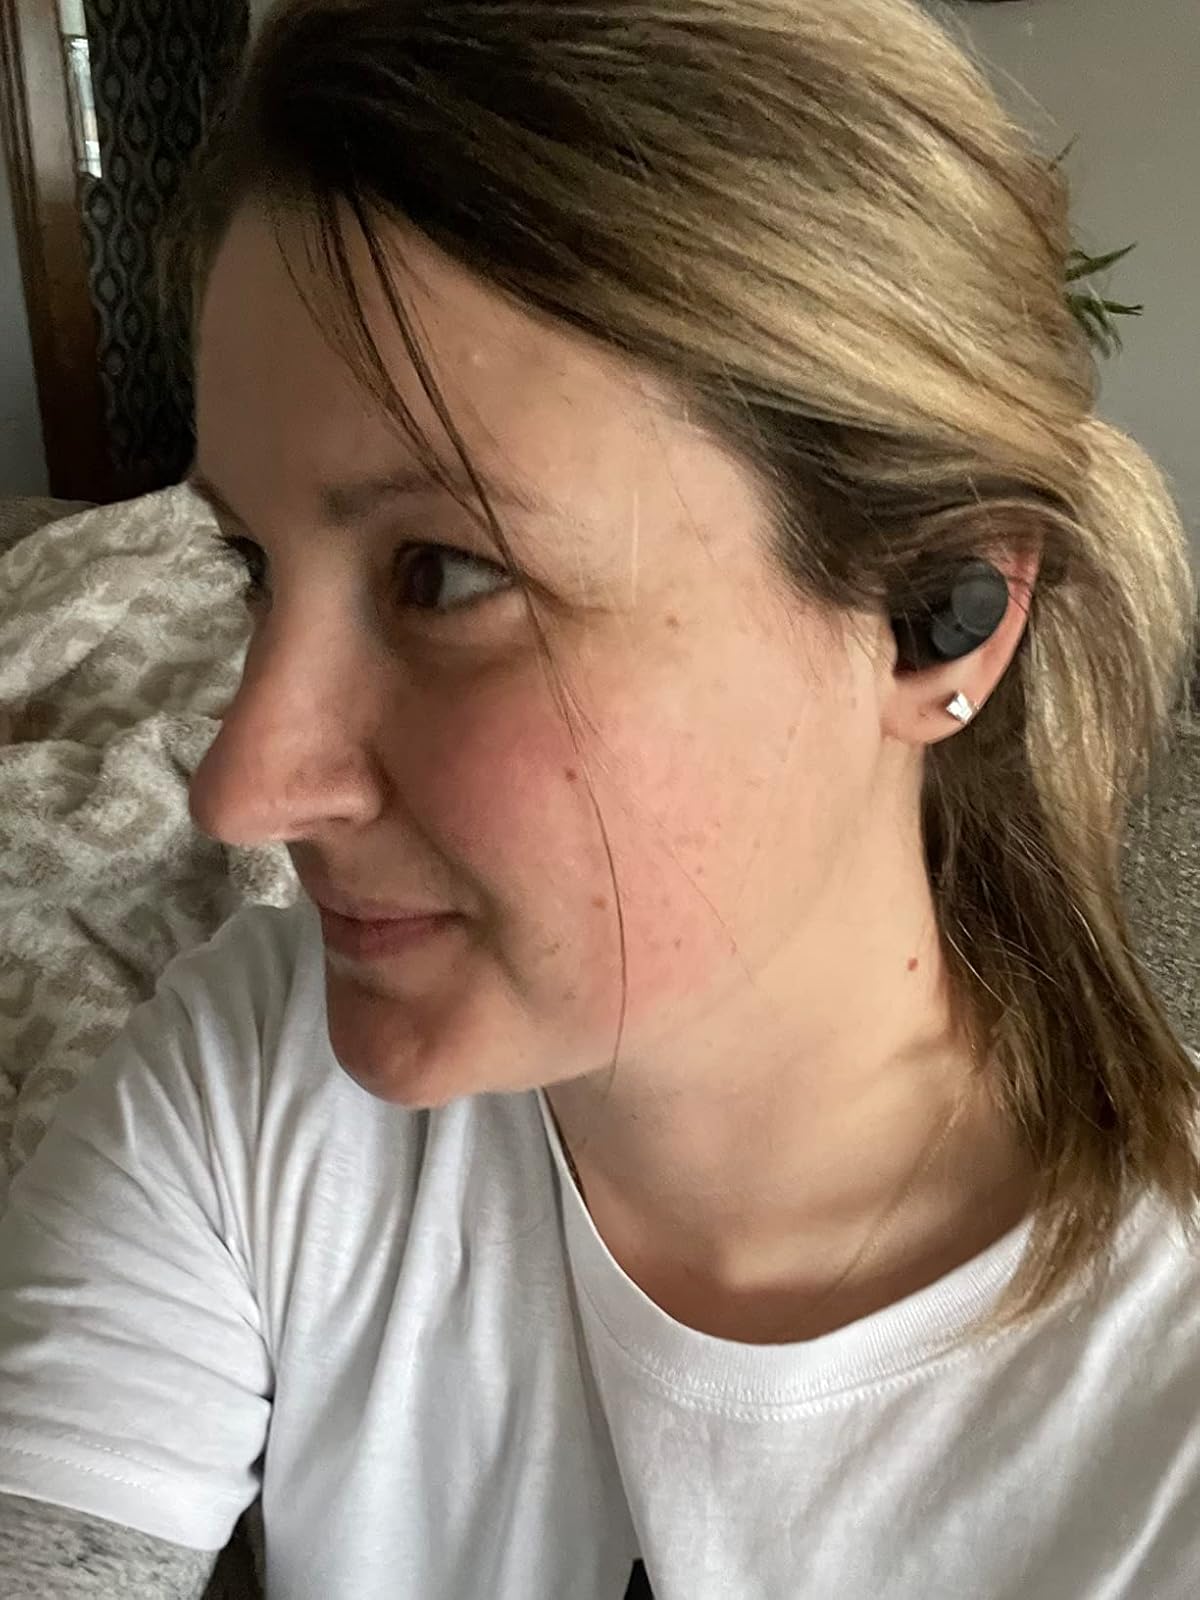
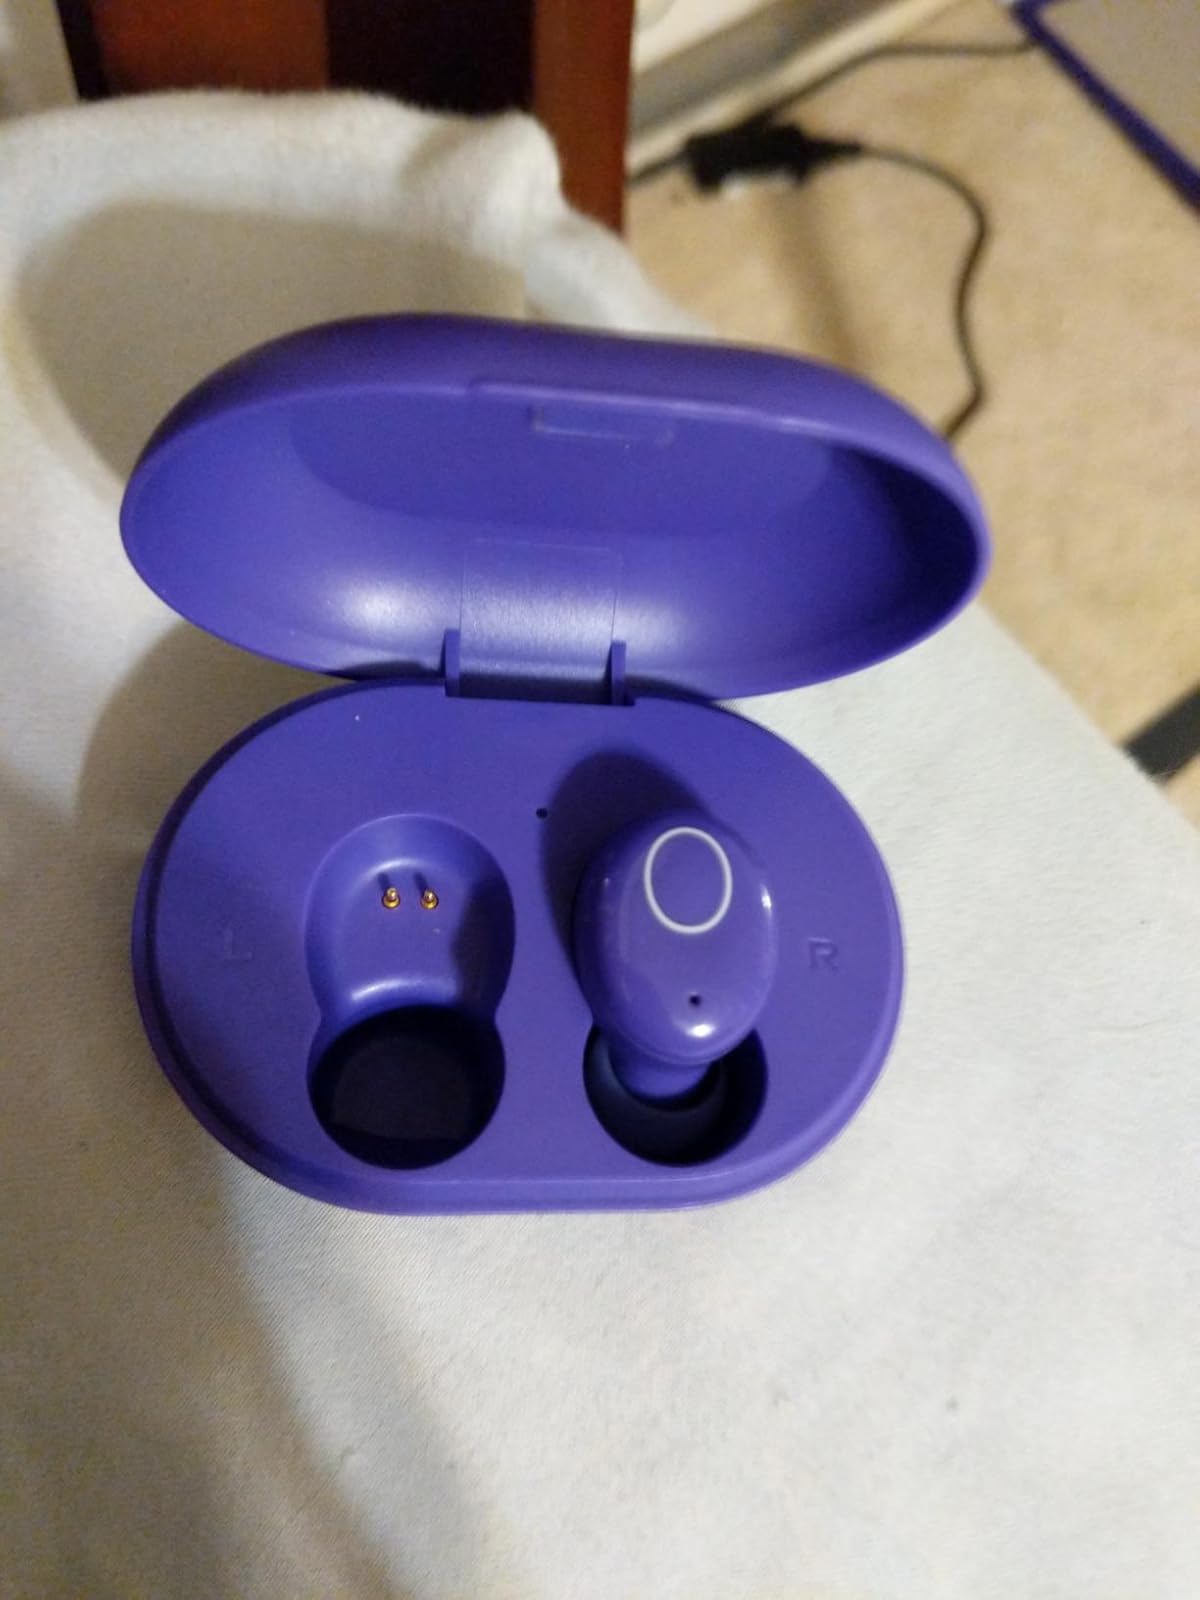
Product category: earbuds
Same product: no